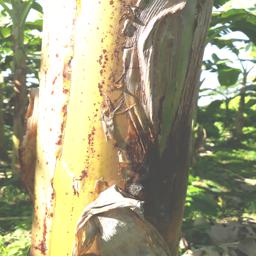
Label: PSEUDOSTEM WEEVIL